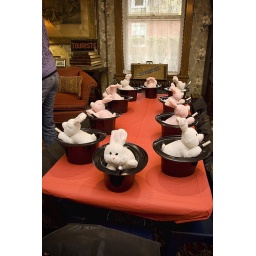
Rabbits in hats on a table